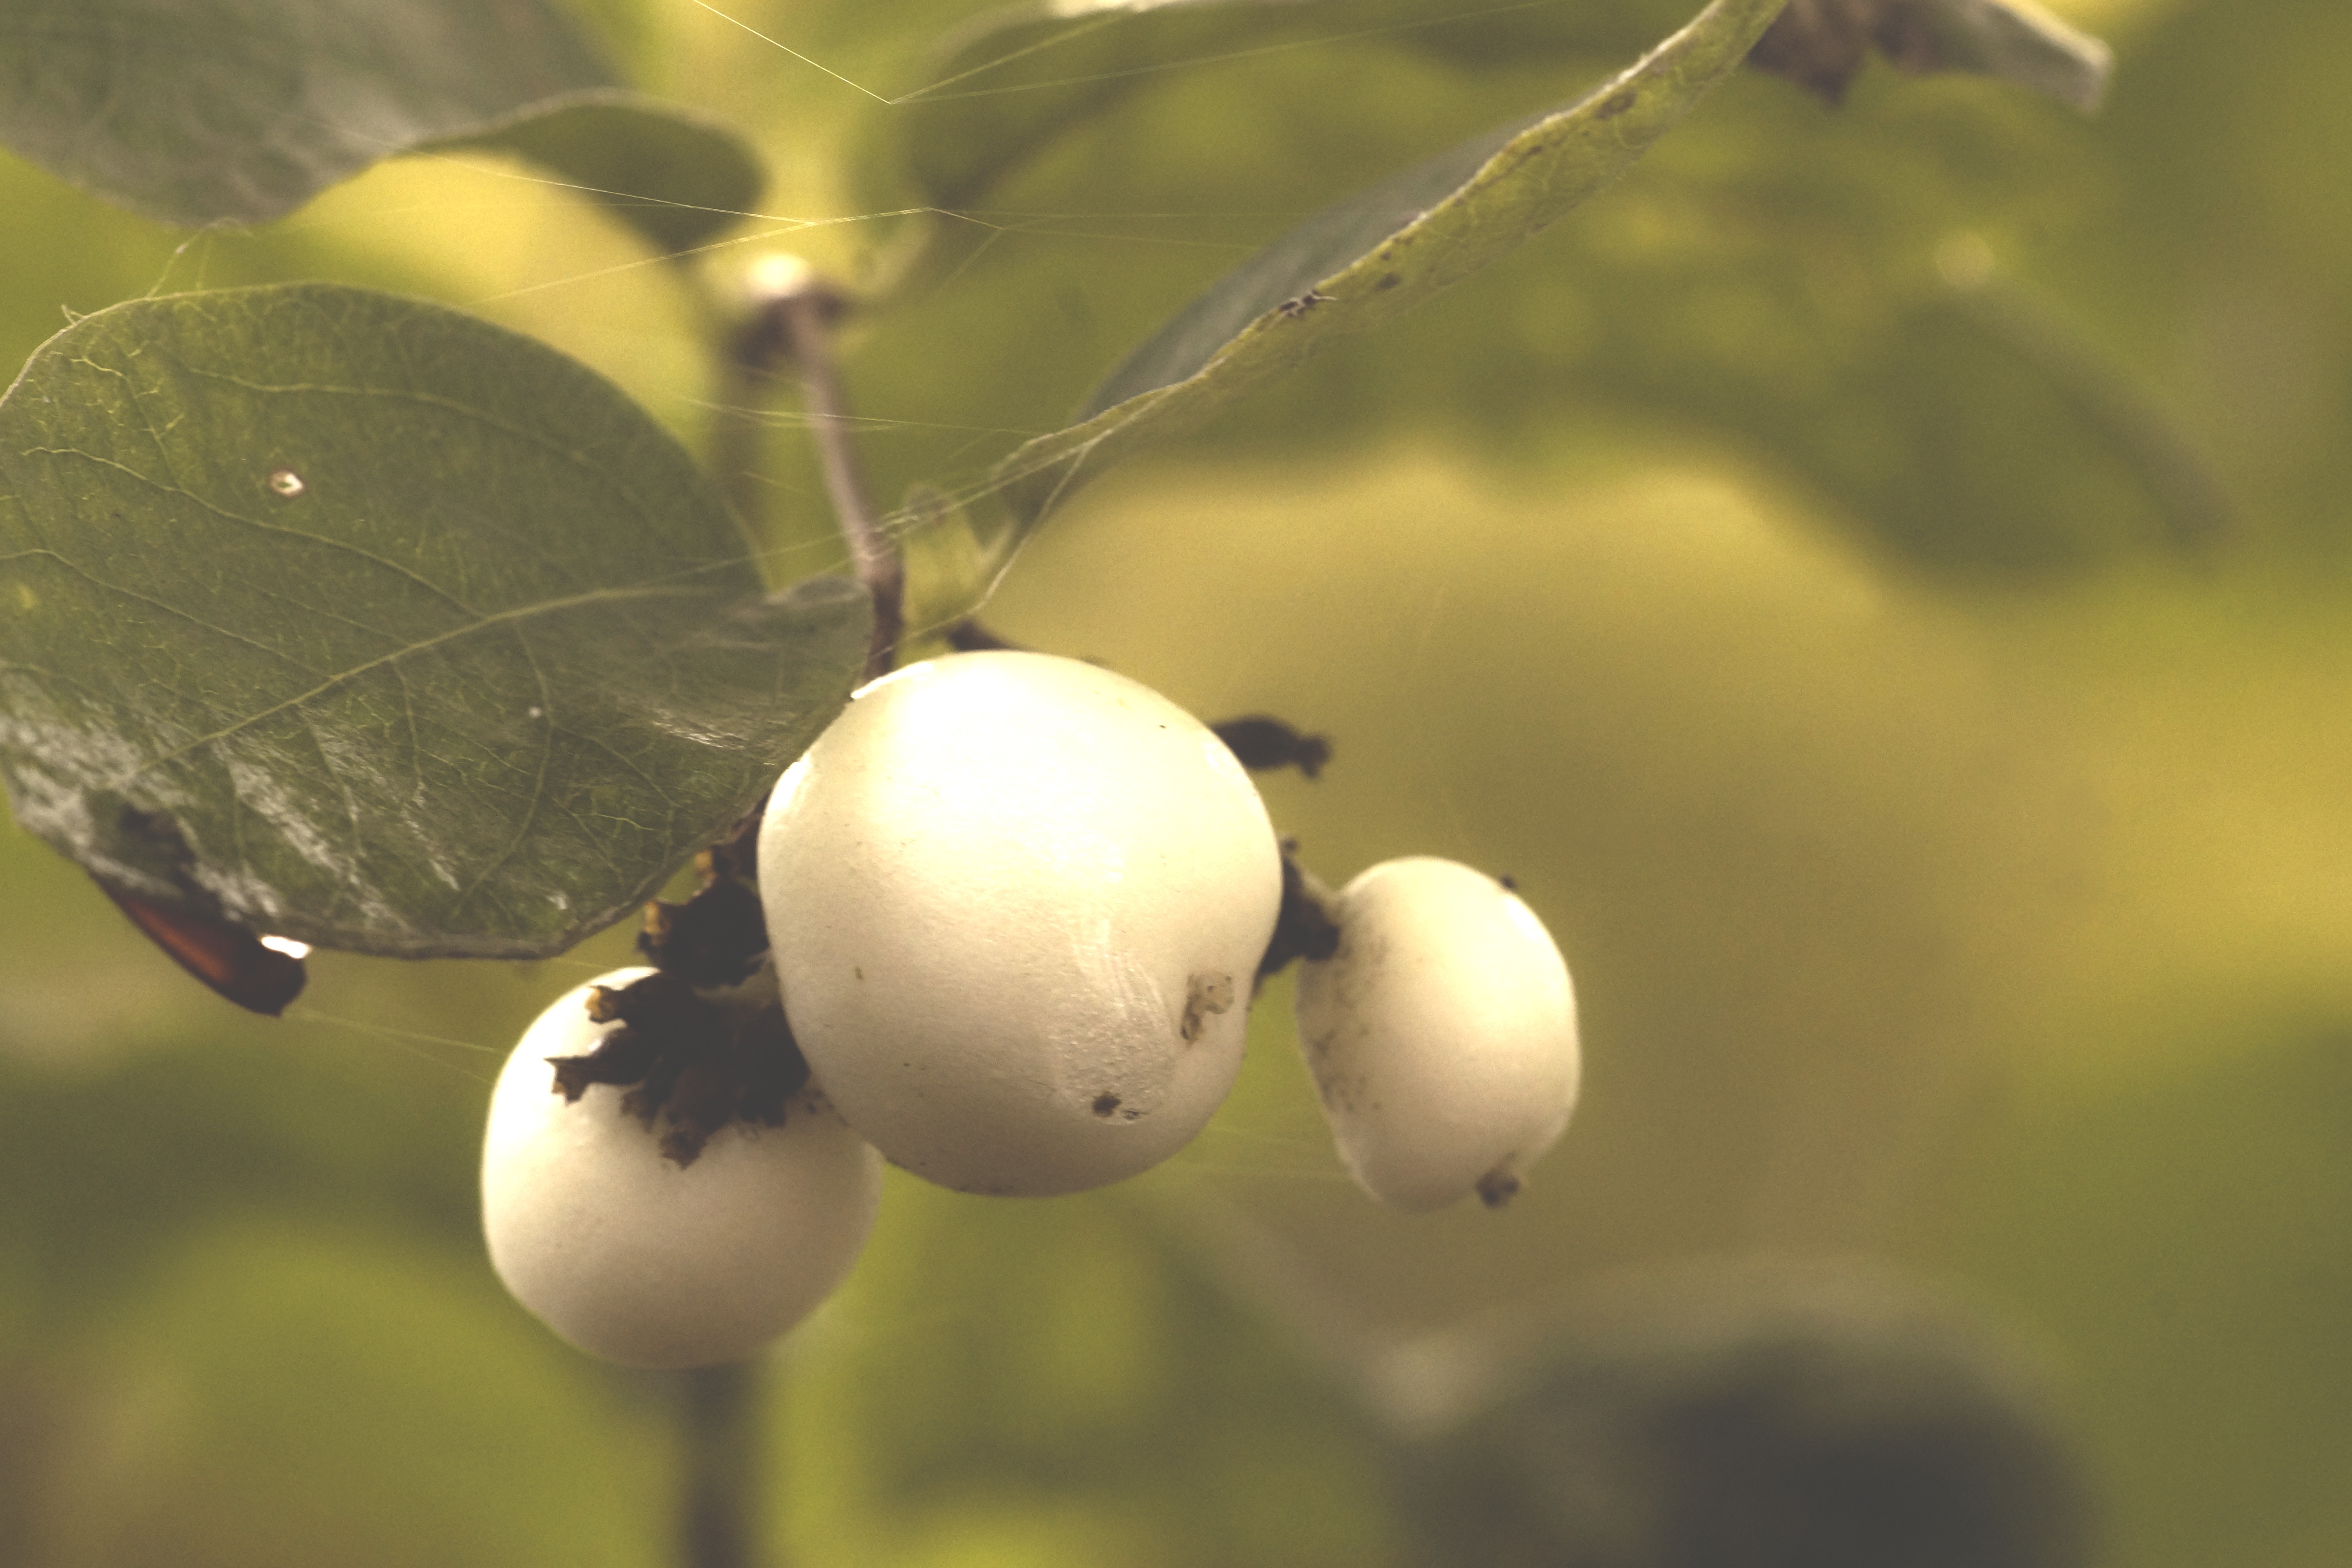
tree, nature, branch, blossom, plant, photography, fruit, sunlight, leaf, flower, food, green, produce, autumn, flora, close up, macro photography, flowering plant, land plant